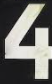
Number: 4